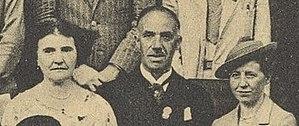
Armand-Hippolyte d'Orchymont est un entomologiste belge, né le 4 mars 1881 à Anvers et mort à Laeken le 9 février 1947.